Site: brandenburg
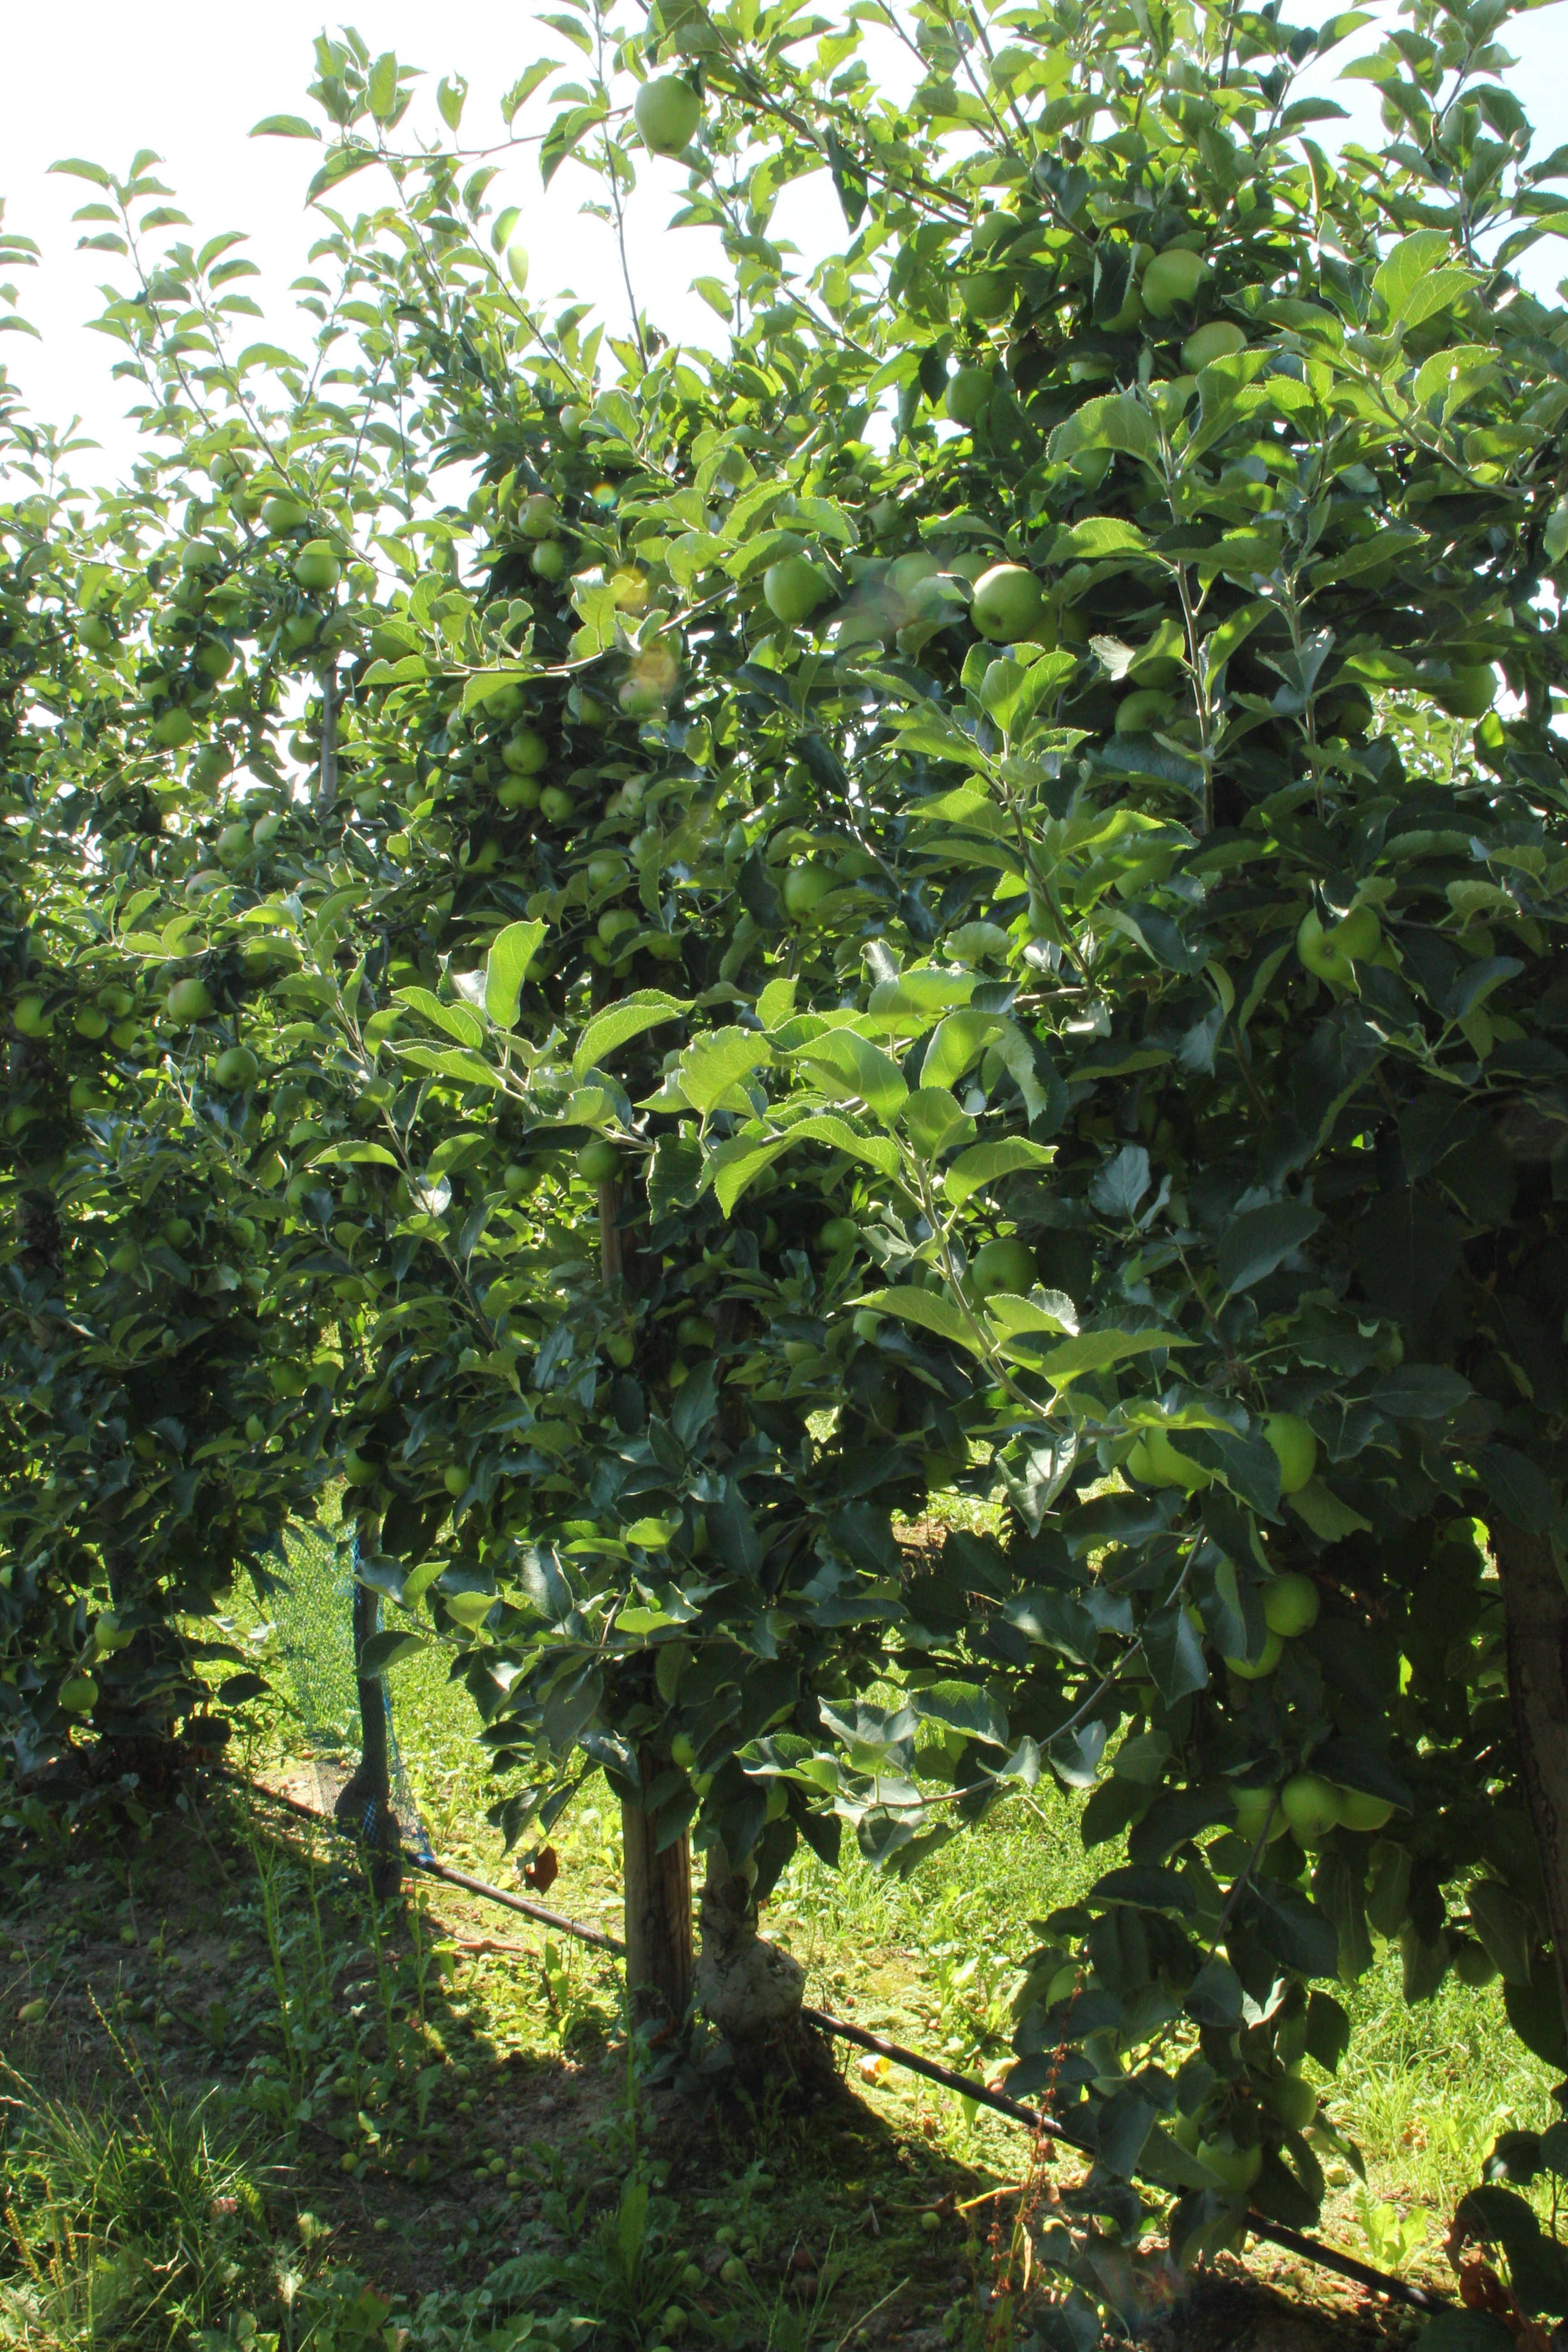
Growth stage (BBCH 77): Development of fruit